Saint Bieuzy

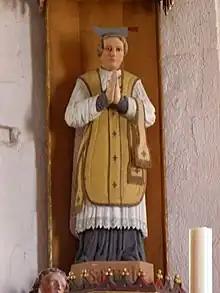
Statue of St Bieuzy in the , Bieuzy, Morbihan

Saint Bieuzy was a 6th-century Breton hermit and companion of Saint Gildas who gave his name to the villages of Bieuzy (also known as Bieuzy-les-Eaux) and Bieuzy-Lanvaux, both in Morbihan. His name probably comes from the Old Breton "biu", "bihui", "living". His feast day is 24 November.